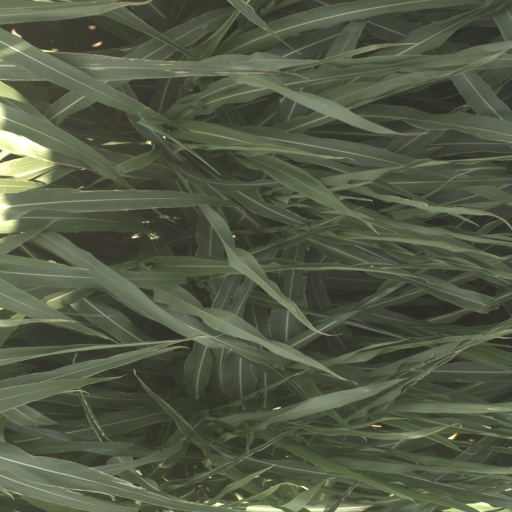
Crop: sorghum